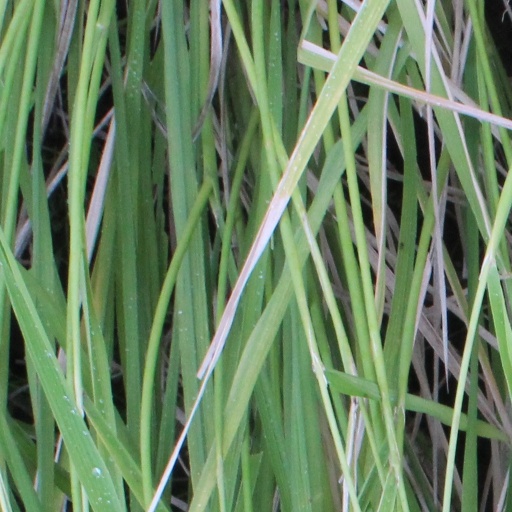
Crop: rice